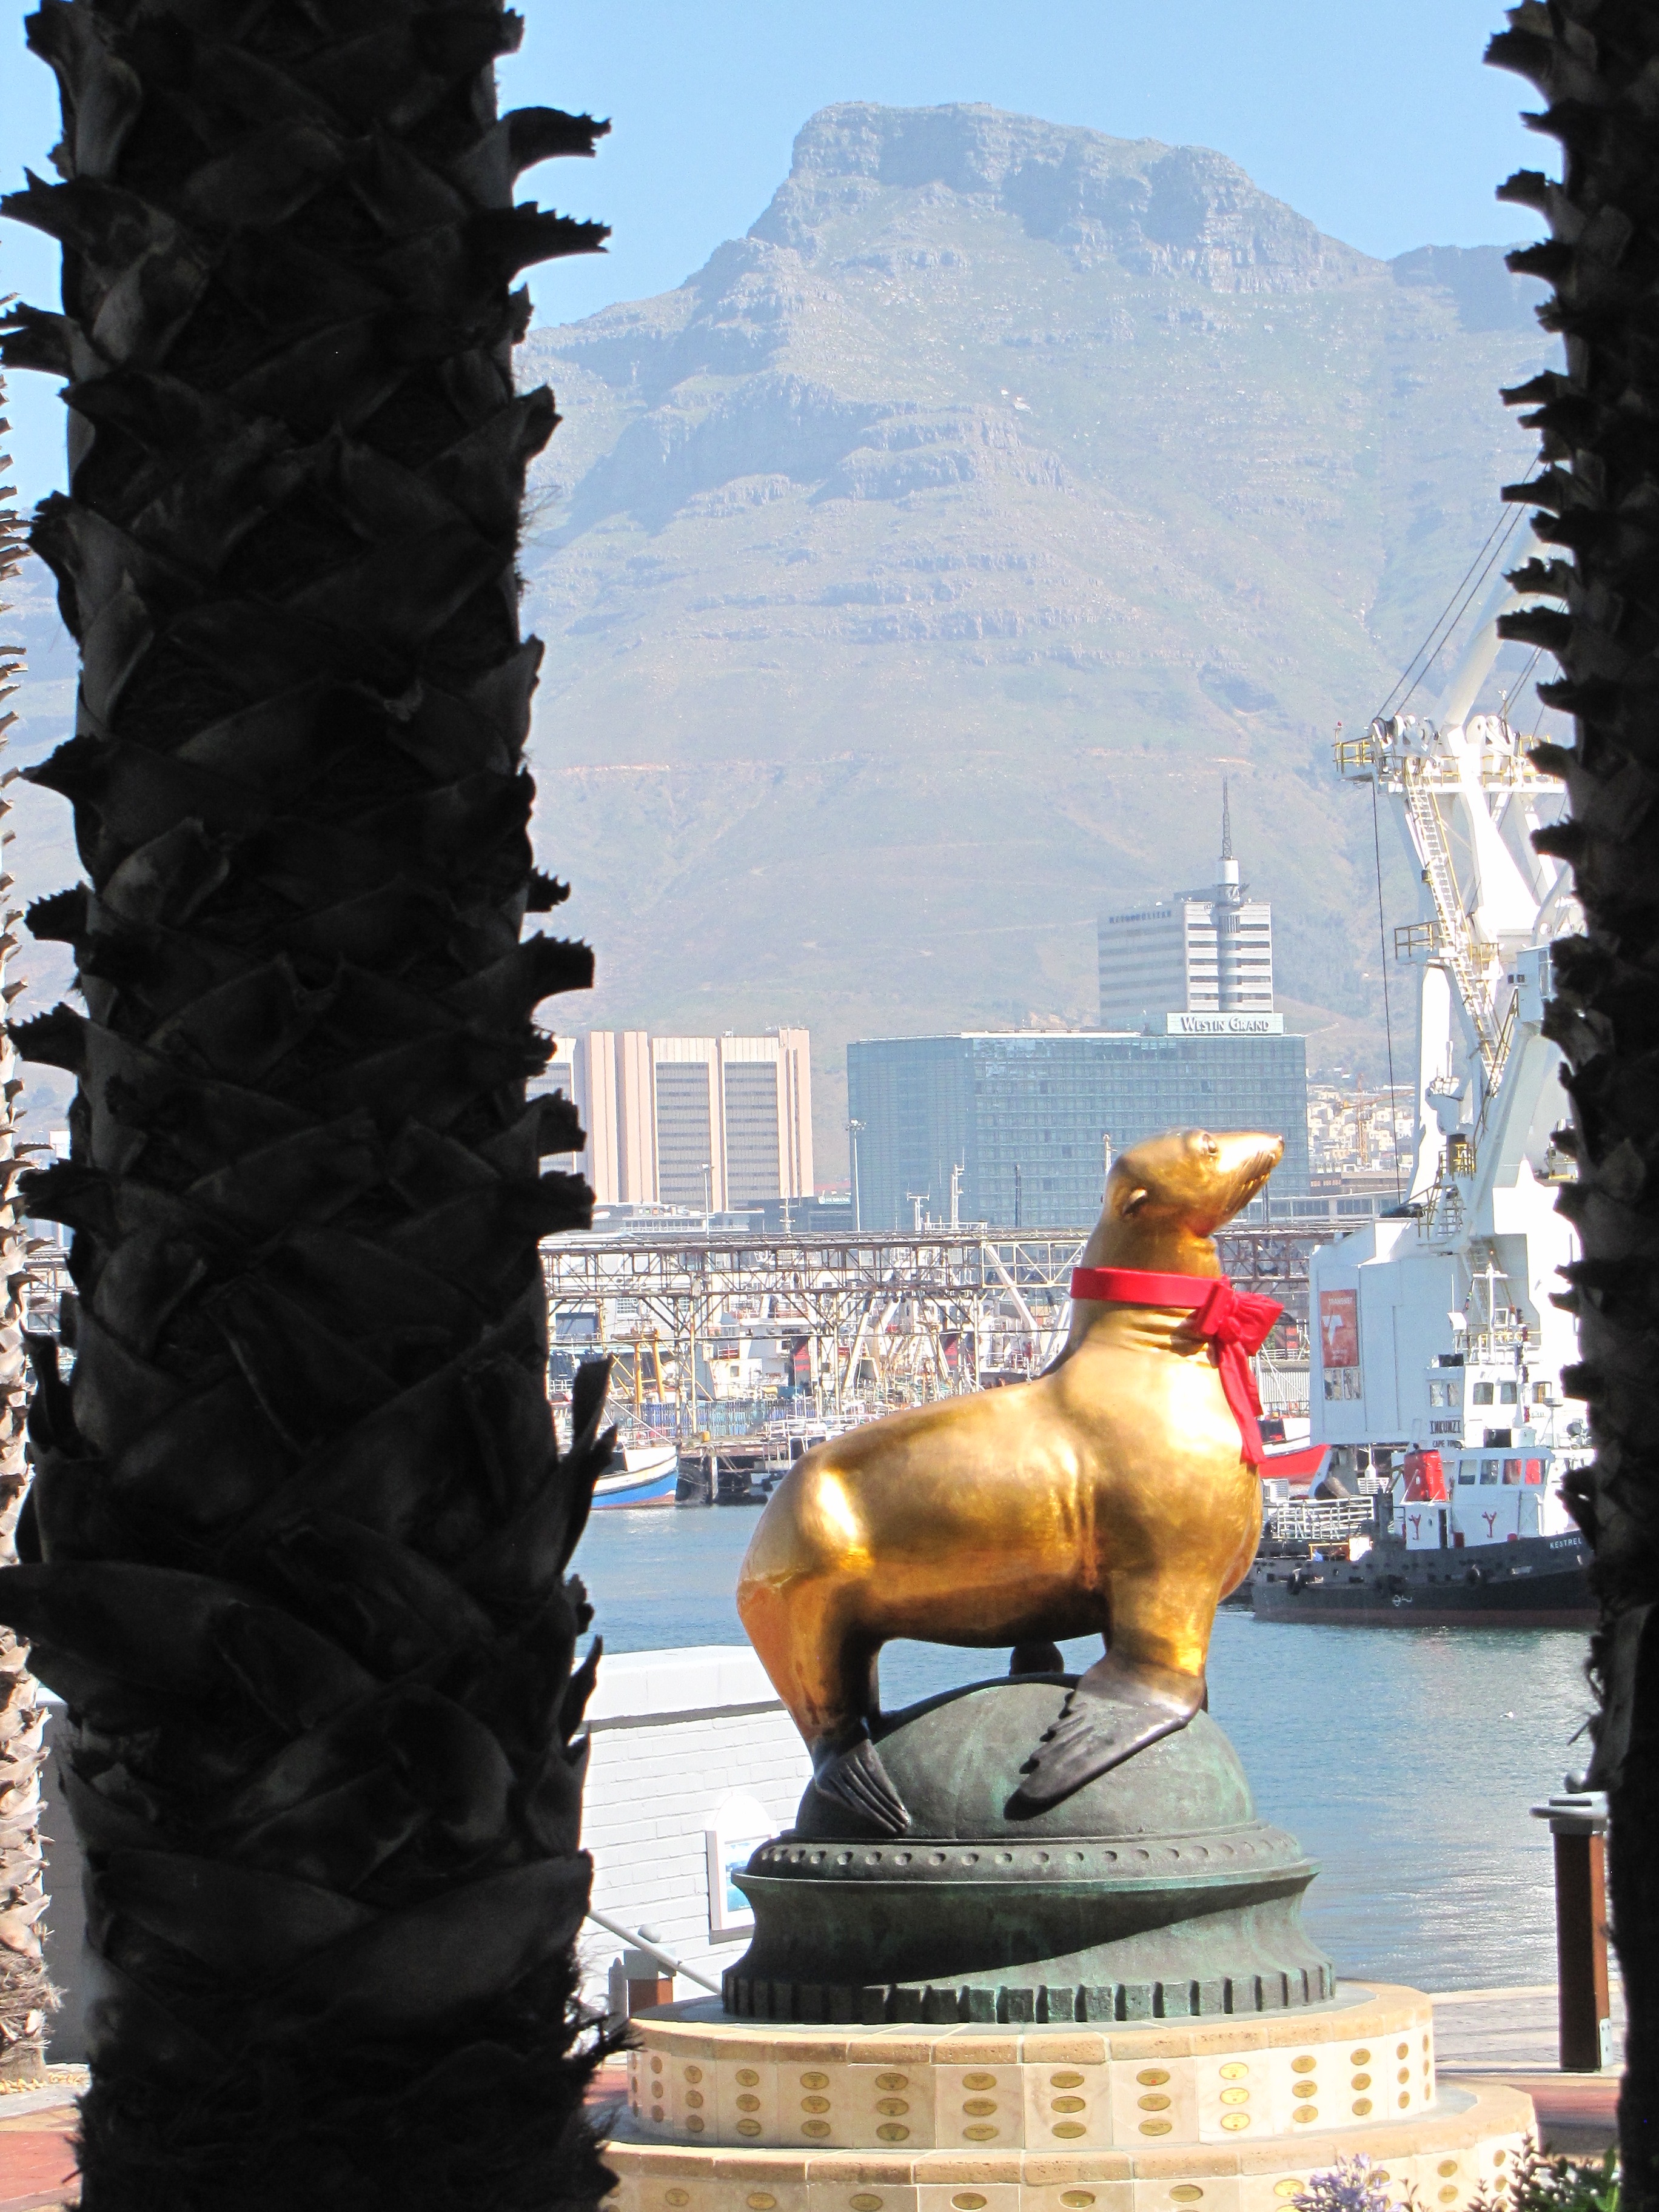
monument, statue, season, sculpture, art, temple, image, water feature